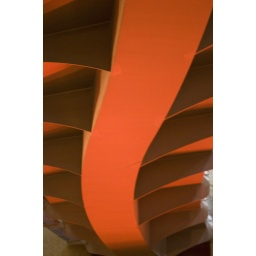
The light is from the red lights on the road works underneath it.